Czech Cup

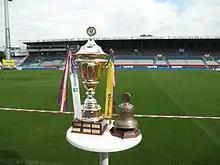
Czech Cup

The competition took the name Volkswagen Cup before the 2004 final, but the sponsor ended its involvement in October of the same calendar year, before the fourth round of the 2004–05 edition. In 2009, the competition became known as the Ondrášovka Cup after title sponsors, water brand . In 2012, Česká pošta took over sponsorship from Ondrášovka, with the cup resultantly being called Pohár České pošty. In 2015, the cup was renamed the MOL Cup after MOL became title sponsors of the Czech Cup, signing a three-year deal with an option for a further two.